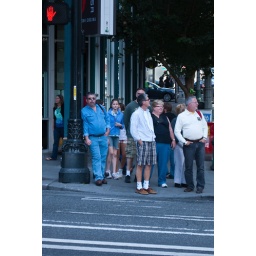
Ron managed to cross the road ahead of me and waited against the traffic light post for me.